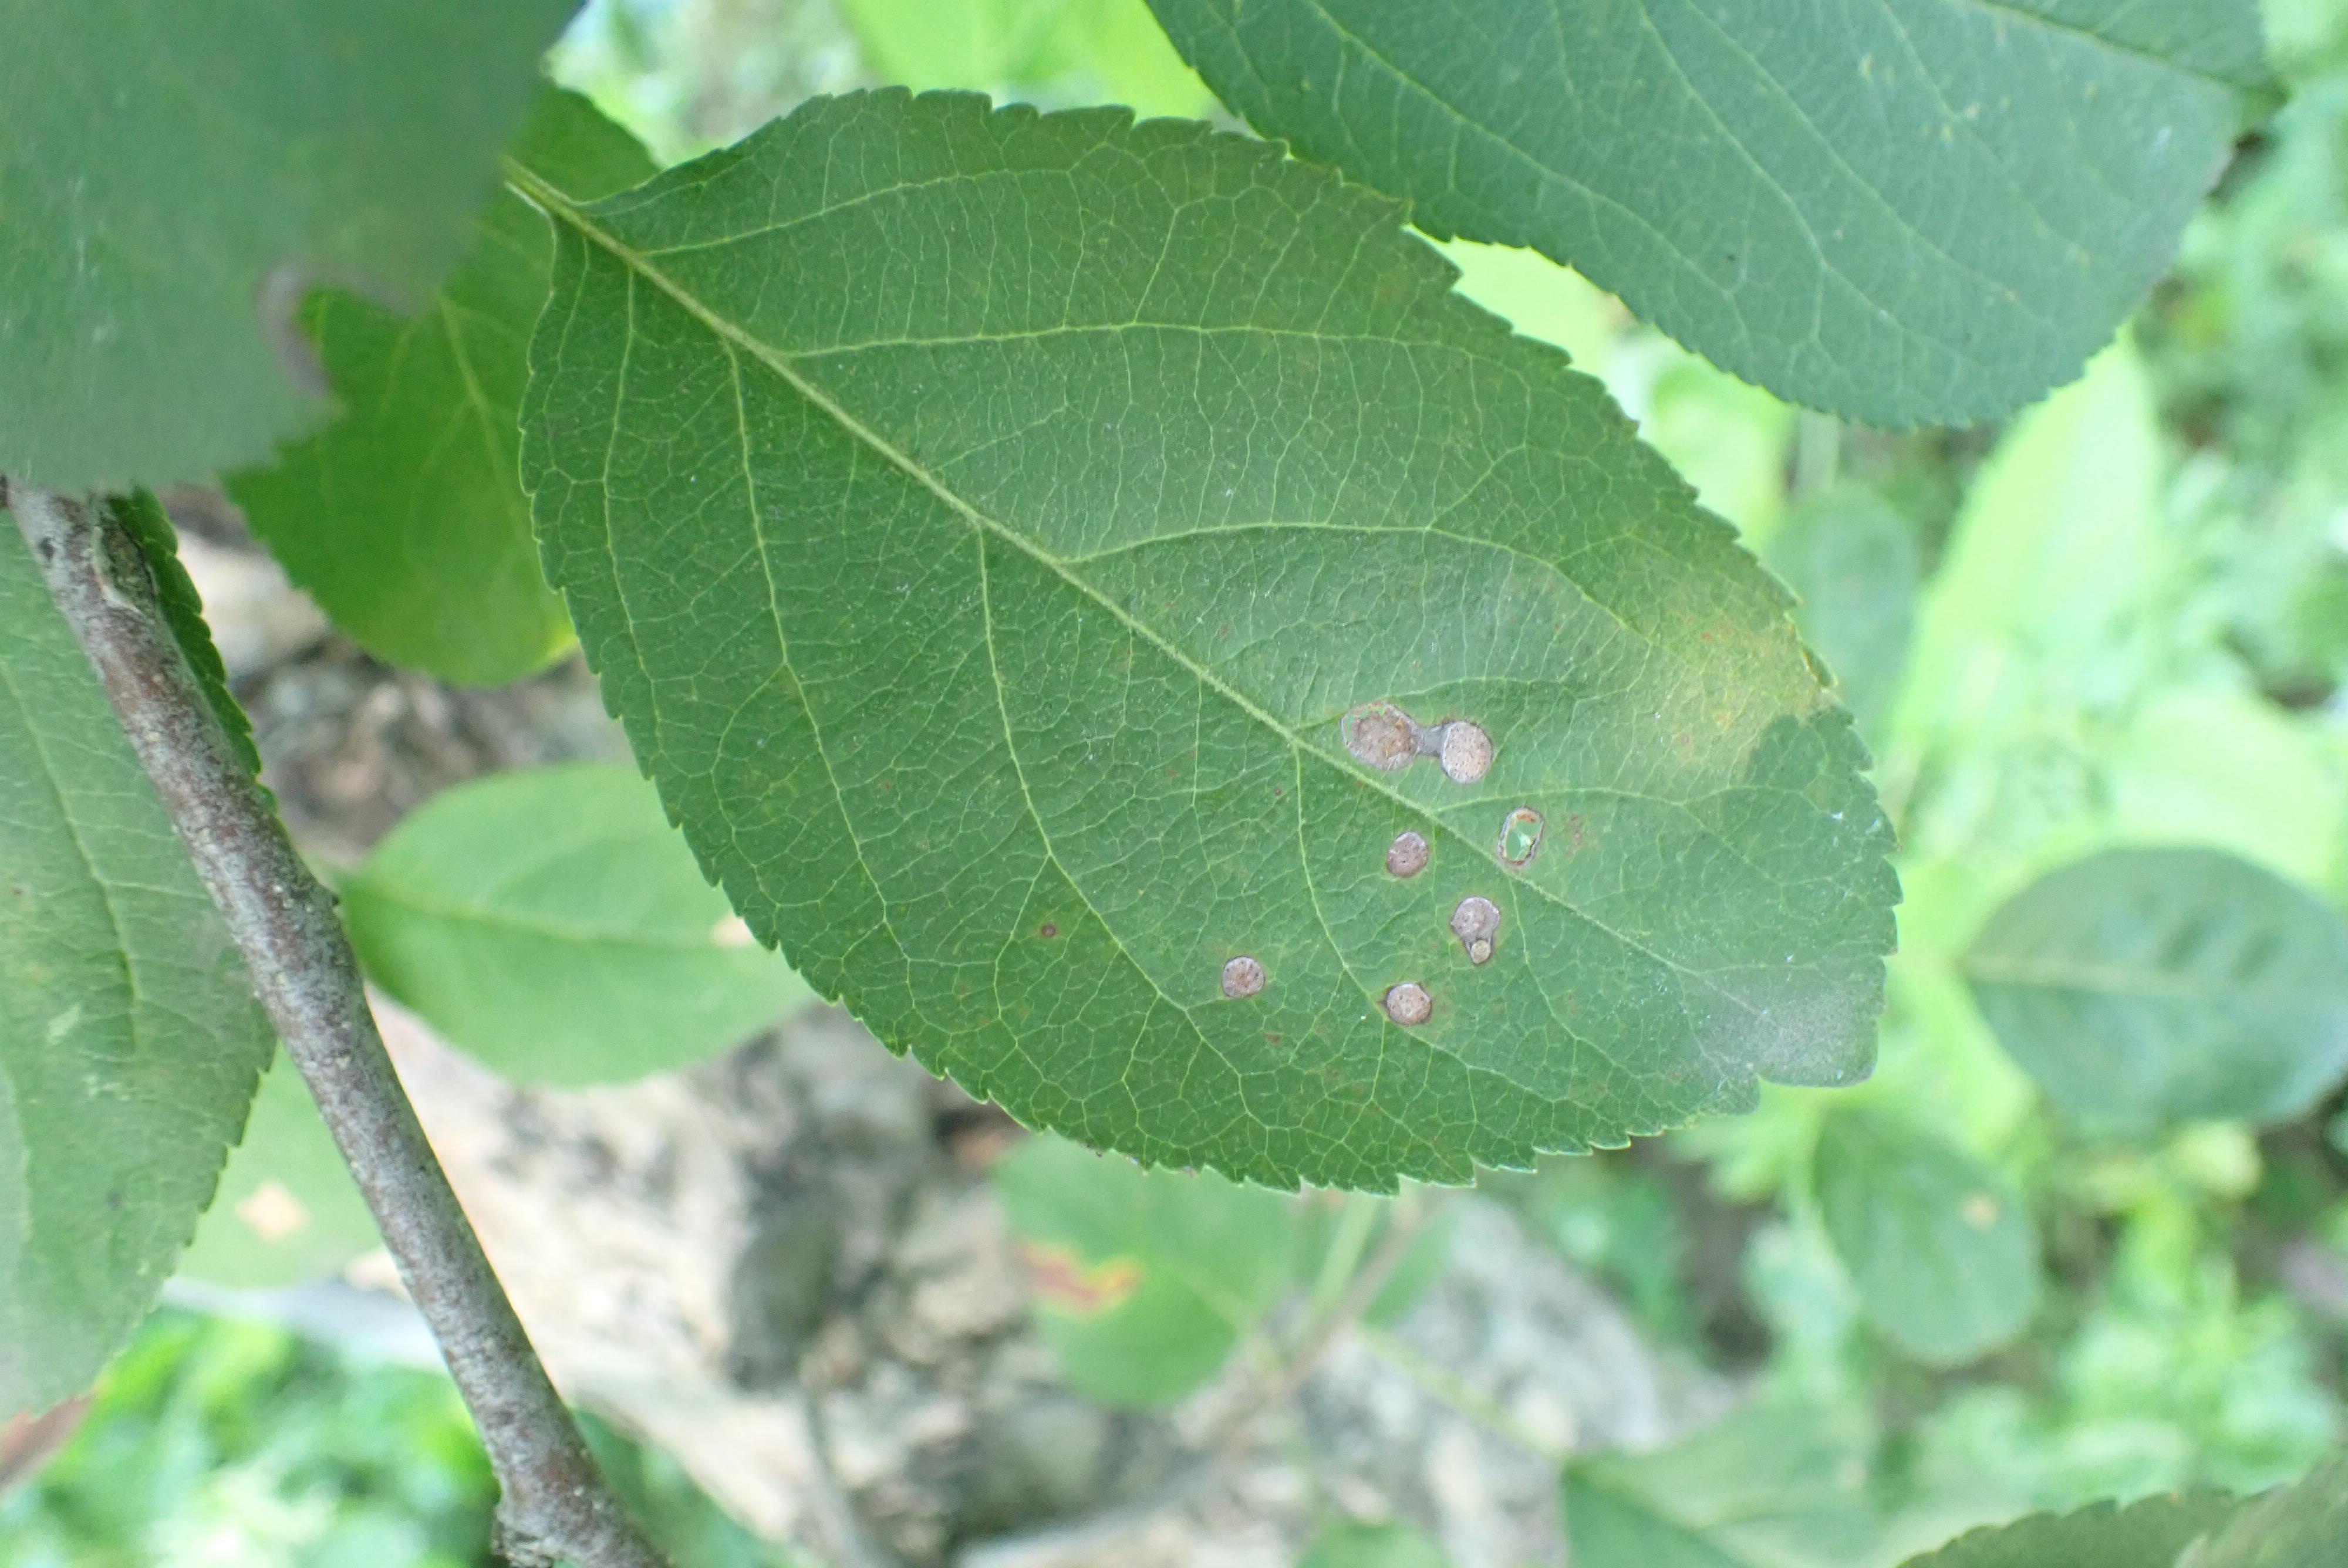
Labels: frog_eye_leaf_spot